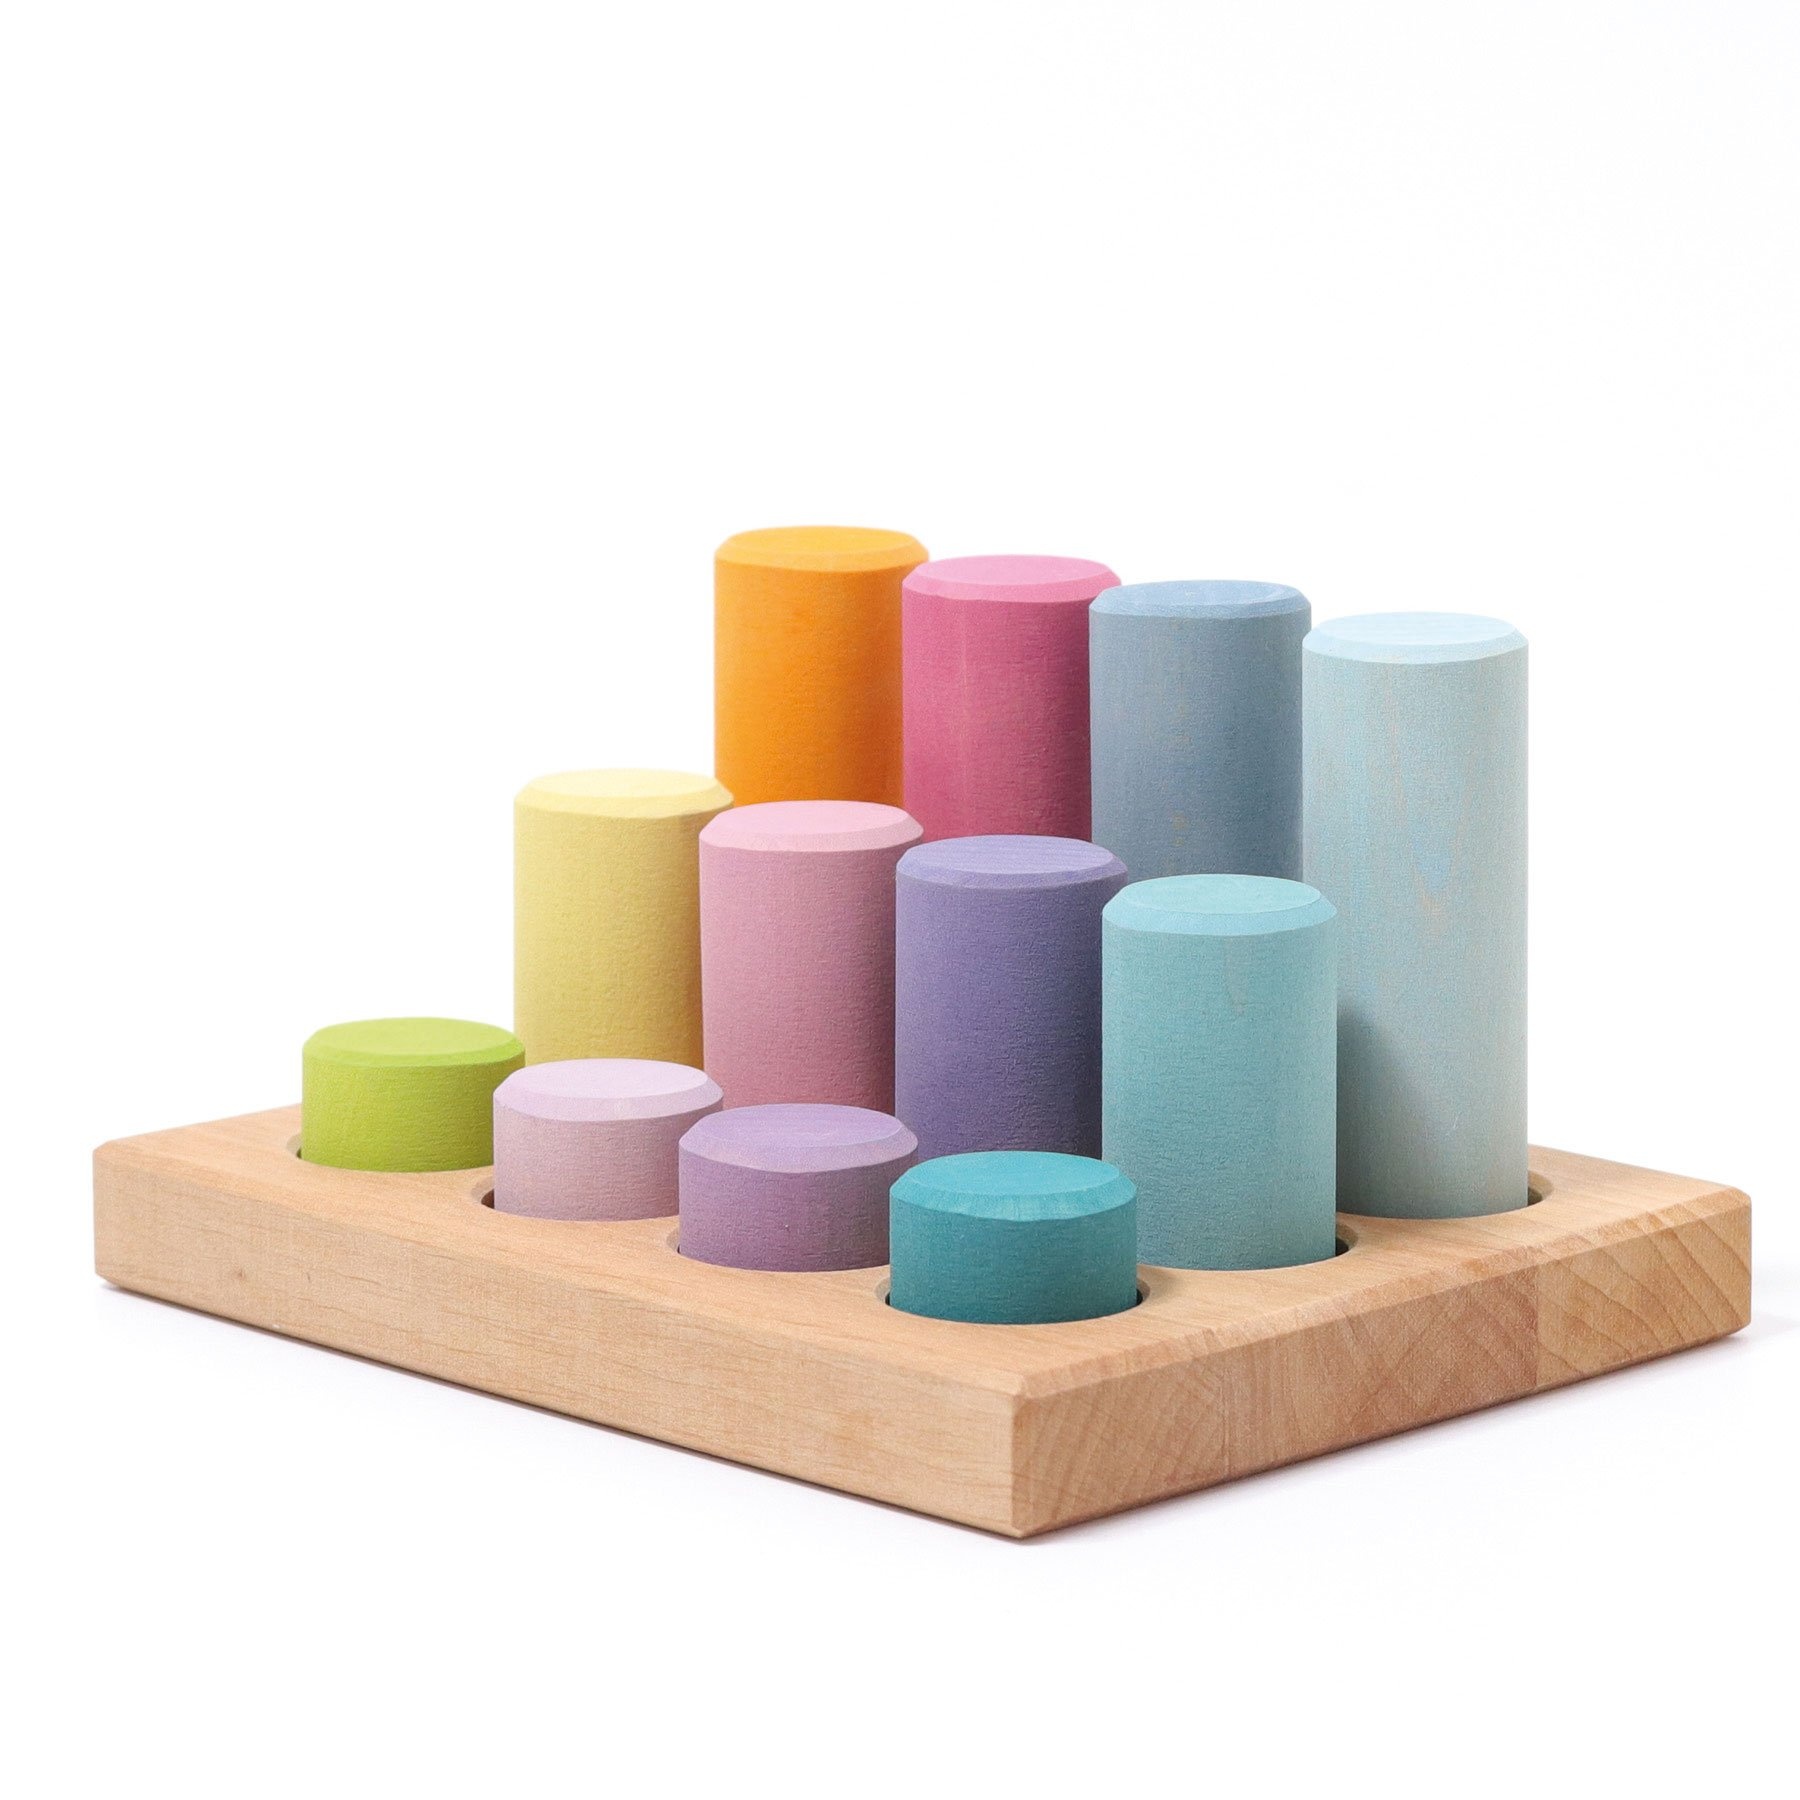
Grimm's - Stacking Game SMALL Rollers - Pastel
Grimm’s wooden small rollers are wonderfully tactile, versatile construction pieces. Watch as the element of movement is added to the play scene, see the rollers roll across the floor in all directions, combine with planks to make a rolling platform. Then combine with our other building pieces, both small and large, use as pillars and columns to create colour matched castles, palaces and entire cities, the imaginative possibilities are endless. These beautiful natural cylinders can be stacked, assisting in the development of motor skills, and used in sorting games in conjunction with any of the loose parts play pieces by Grimm’s. Size: H 30, 60 and 90 mm, D 30mm Set contains: 12 wooden pieces and a sorting board
Brand: Grimm's Spiel and Holz Design
Category: Toys & Games > Toys > Building Toys > Marble Track Sets